John Rashleigh (1619–1693) of Coombe

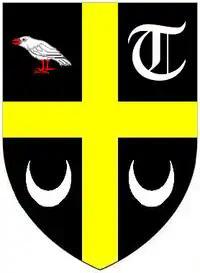
Arms of Rashleigh: "Sable, a cross or between in the first quarter: a Cornish chough, argent beaked and legged gules; in the second quarter: a text "T"; in the third and fourth quarters: a crescent all of the third"

John Rashleigh (21 January 1619 – 13 March 1693) of Coombe, near Fowey in Cornwall, was MP for Fowey from 1661 to 1679. He was a member of a branch of the more prominent Rashleigh family of Menabilly, near Fowey.